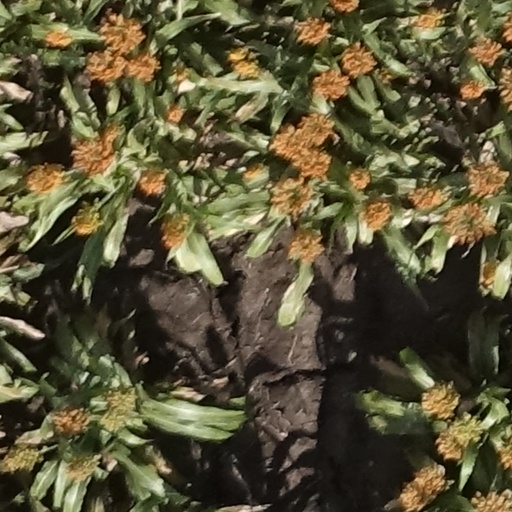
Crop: sorghum